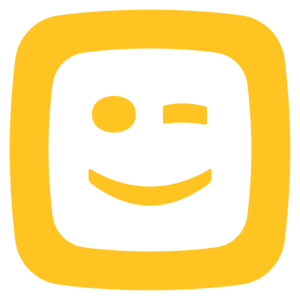
Telenet Group est un fournisseur d'accès à Internet haut-débit câblé de Belgique. Ses marchés comprennent la fourniture de la télévision analogique et numérique câblée, l'Internet Haut débit ainsi que la téléphonie fixe et mobile principalement à des usagers habitant soit en Flandre soit à Bruxelles. Telenet offre des services pour les entreprises dans toute la Belgique et au Luxembourg sous le nom de Telenet Solutions.